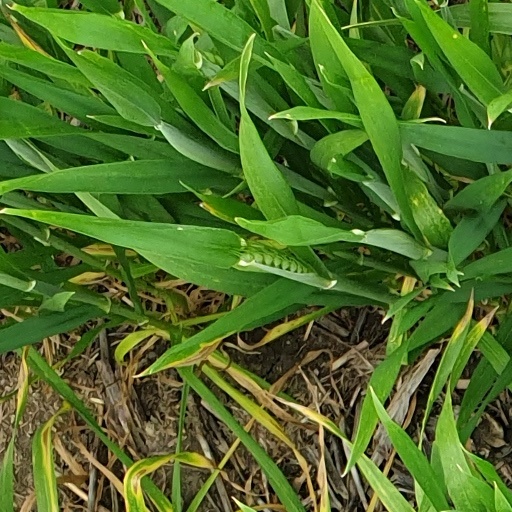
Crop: wheat